Honda BR-V

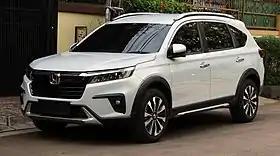
2022 Honda BR-V Prestige with Honda Sensing (DG3, Indonesia)

The Honda BR-V is a subcompact crossover SUV manufactured by Honda since 2016 and mainly sold for emerging markets. While being dimensionally bigger, the BR-V is positioned below the more advanced international market HR-V. The first-generation model shares its platform with the second-generation Mobilio, which itself based on the lengthened Brio platform. The second-generation model is built on a separate platform from the Mobilio (shared with the second-generation Amaze and the WR-V instead).